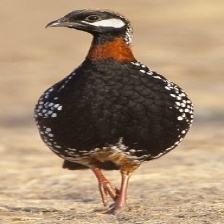
Species: BLACK FRANCOLIN
Scientific name: FRANCOLINUS FRANCOLINUS
ImageNet parent category: partridge